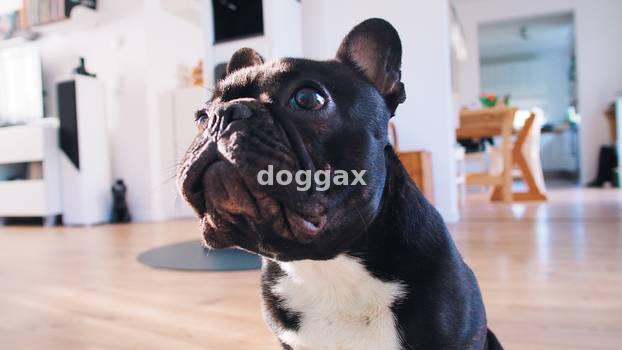
Label: Watermark